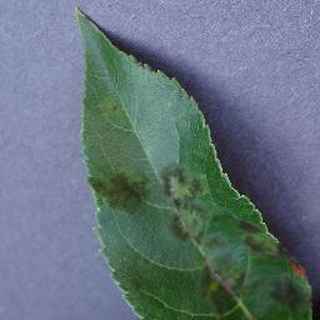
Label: apple_apple_scab